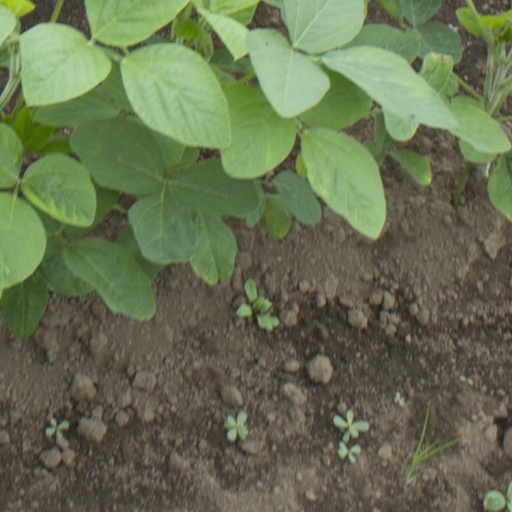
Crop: soybean